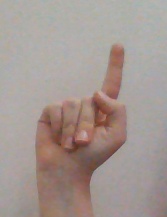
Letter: bb